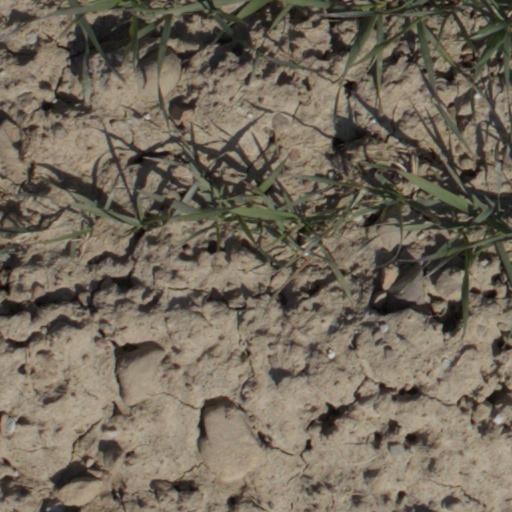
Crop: wheat